College of Psychic Studies

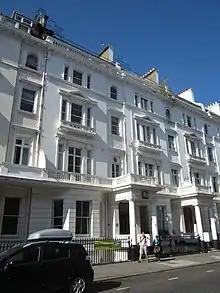
The College building on Queensberry Place

The College of Psychic Studies (founded in 1884 as the London Spiritualist Alliance) is a non-profit organisation based in South Kensington, London. It is dedicated to the study of psychic and spiritualist phenomena.